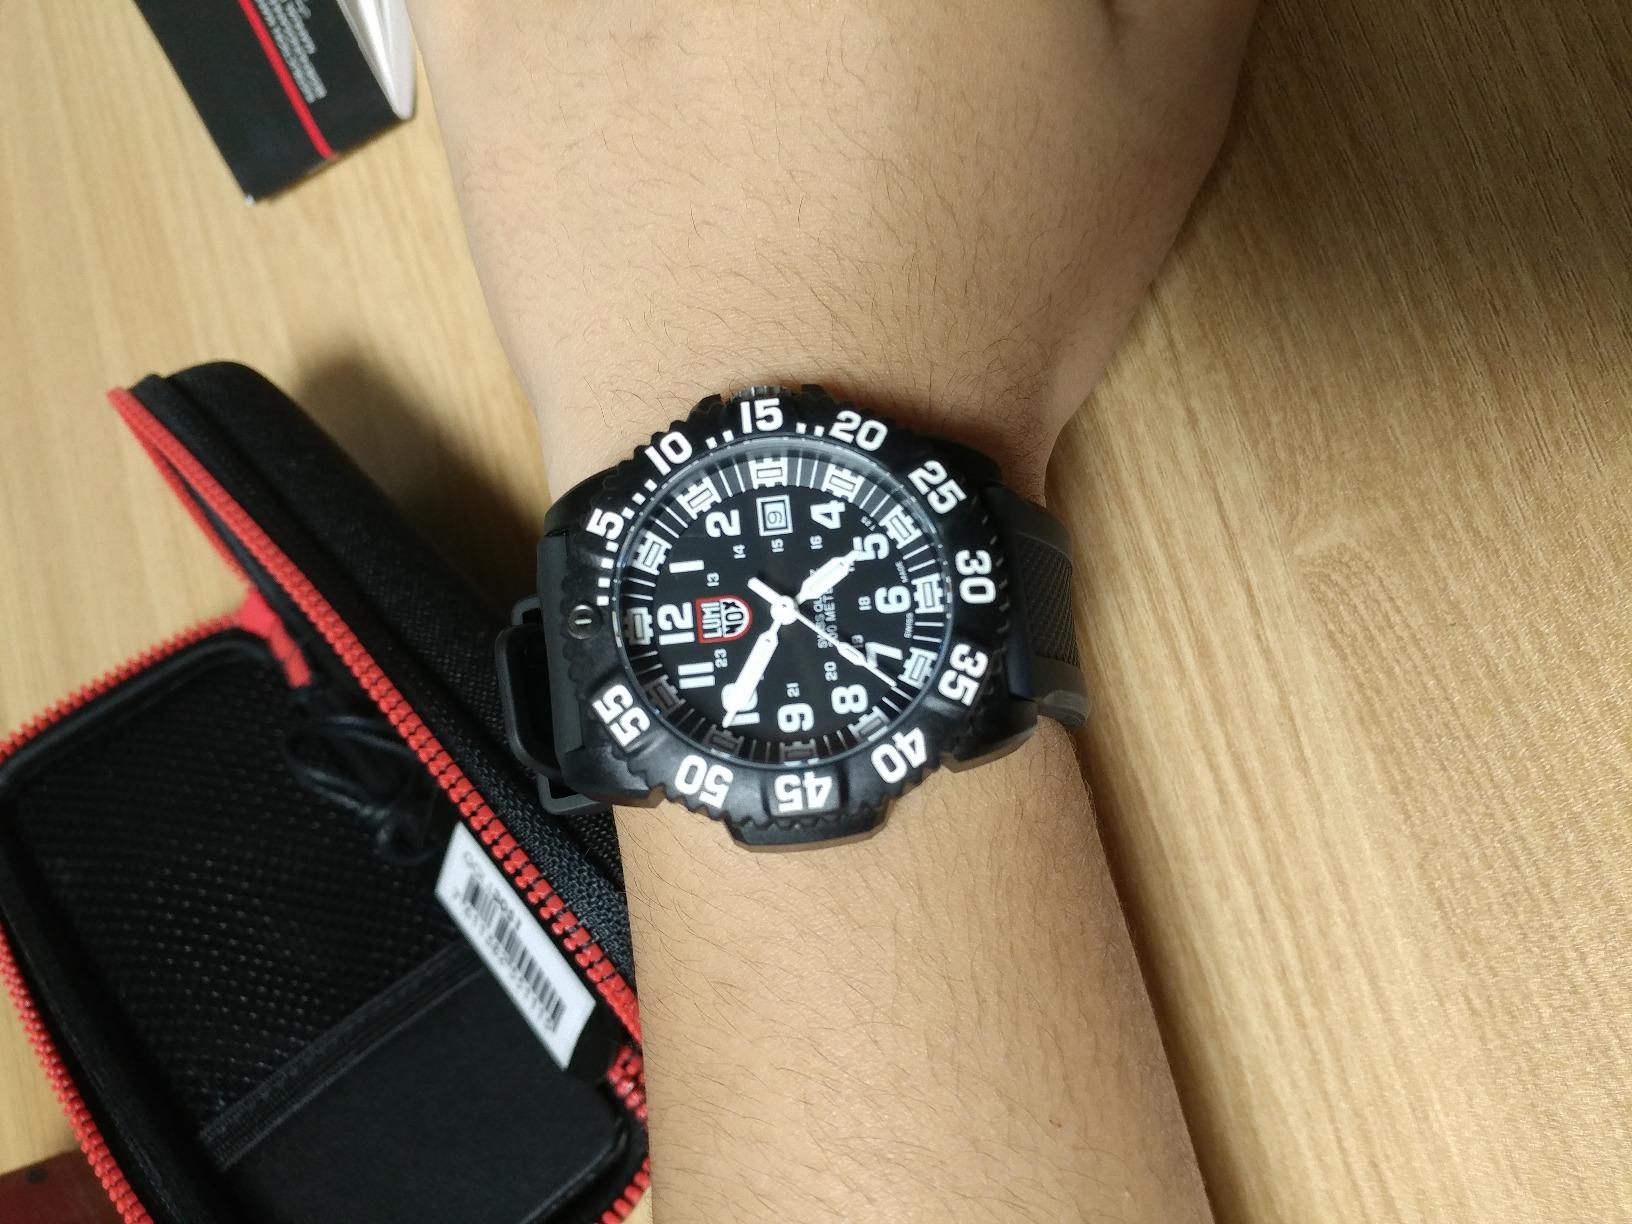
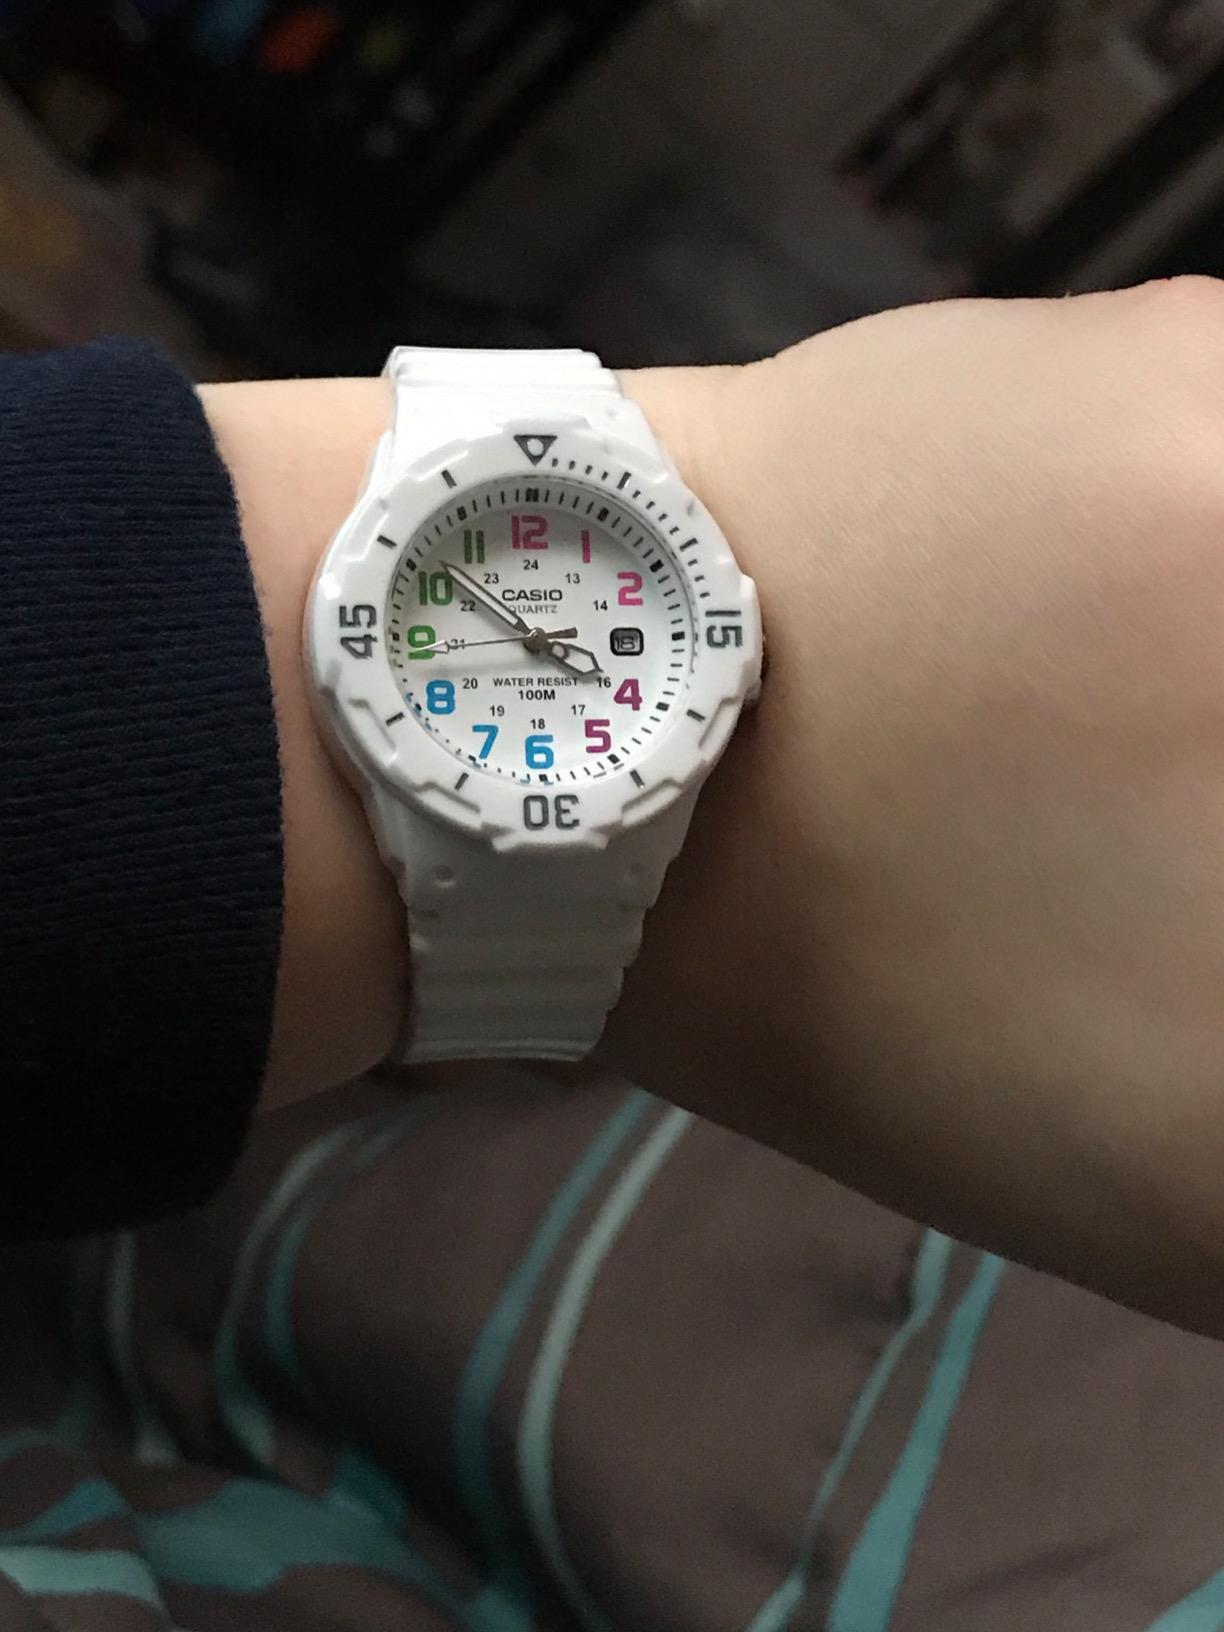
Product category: accessories_watch
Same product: no